Milk coffee

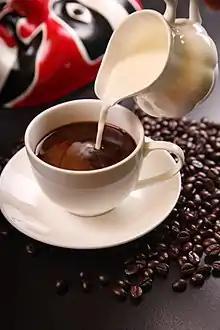
Coffee with milk

Milk coffee is a category of coffee-based drinks made with milk. Johan Nieuhof, the Dutch ambassador to China, is credited as the first person to drink coffee with milk when he experimented with it around 1660.